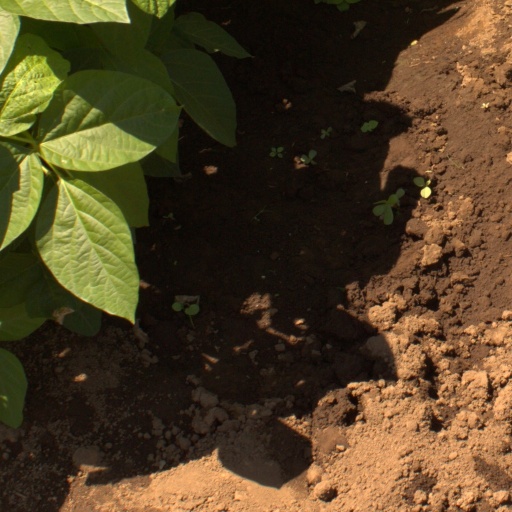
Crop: soybean